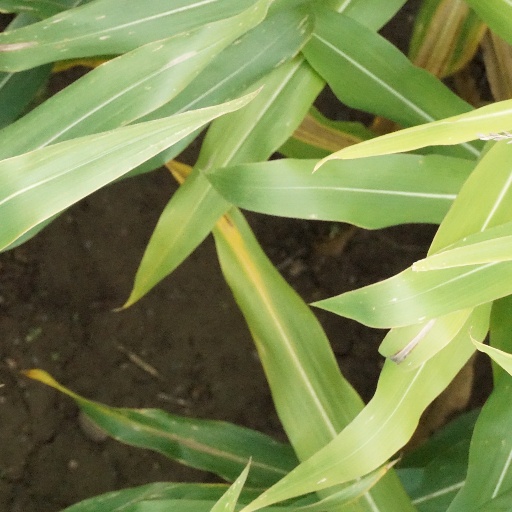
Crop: maize; corn